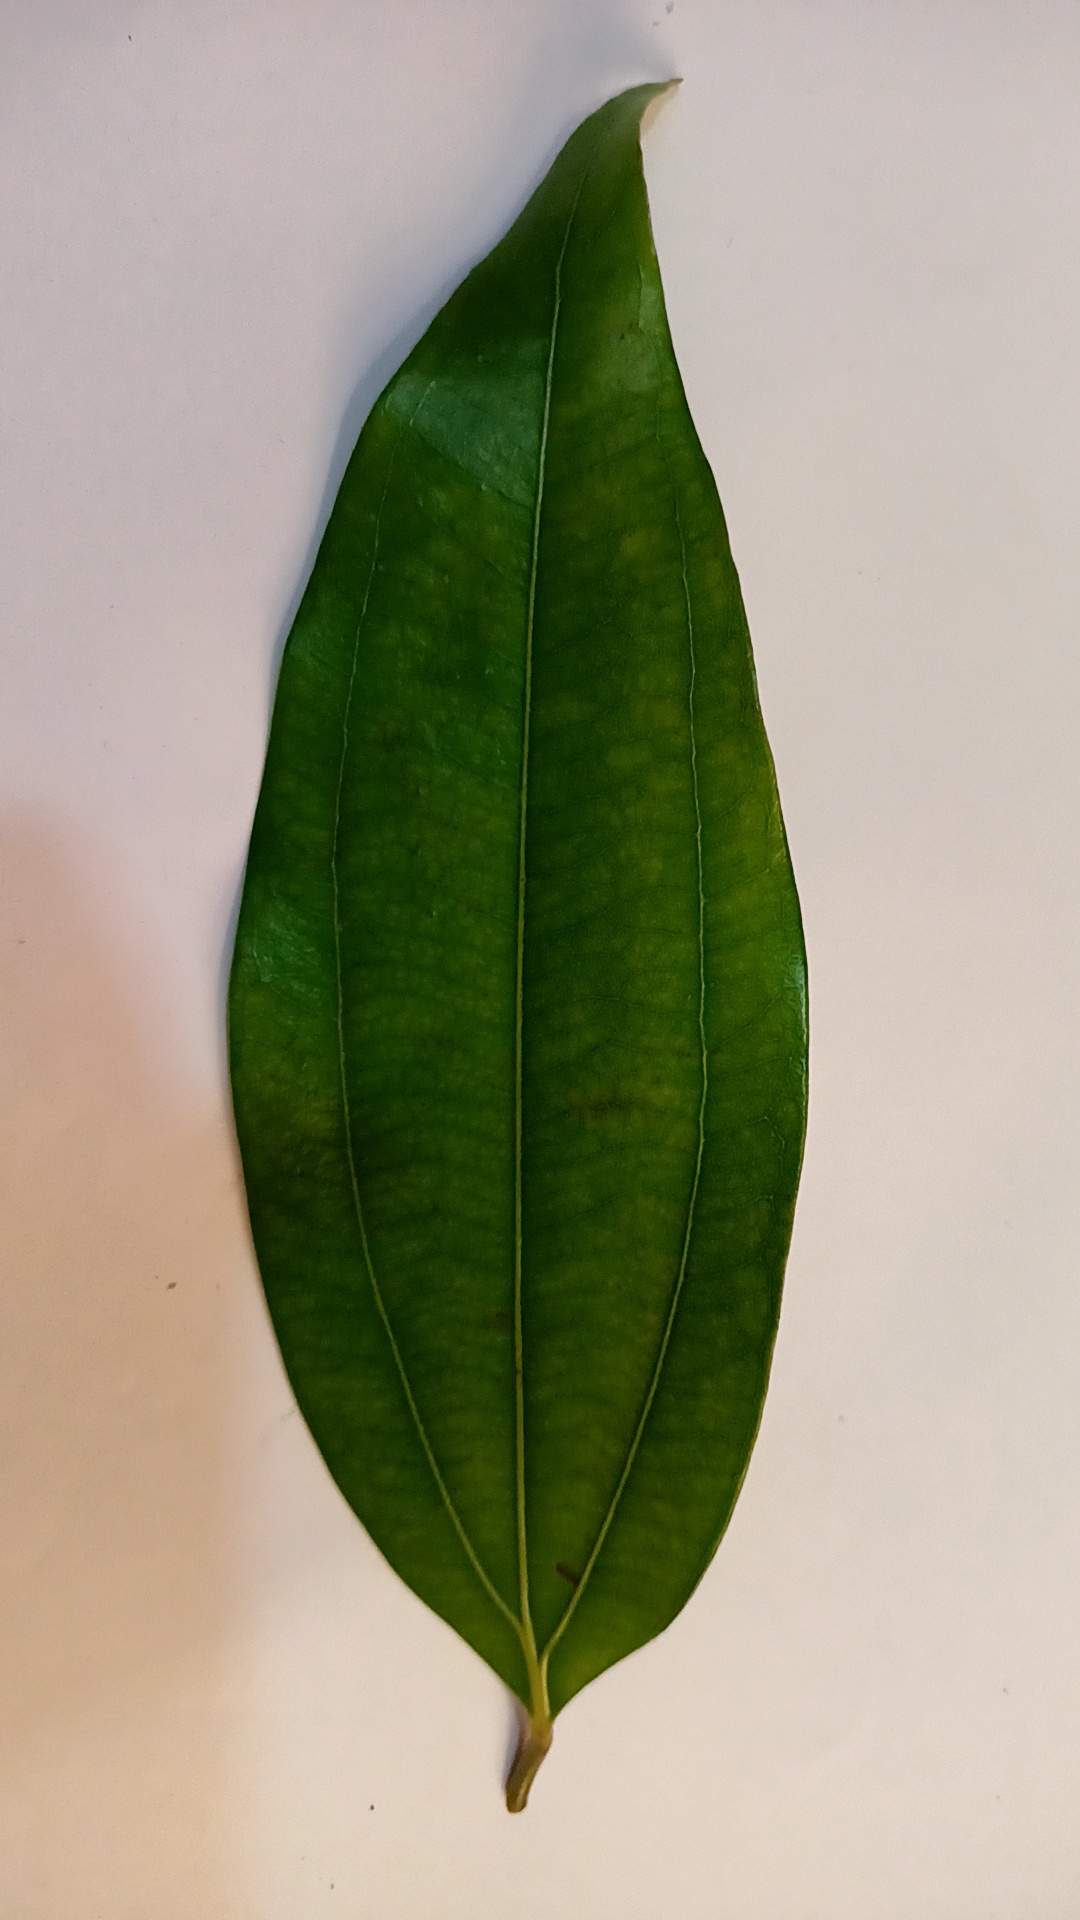
Label: Healthy